Sam Choy Brick Store

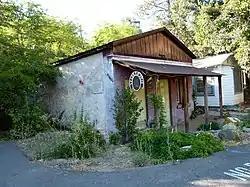

The Sam Choy Brick Store, Angels Camp, California, is the only building remaining from a large Chinese settlement during the California gold rush. It was listed on the National Register of Historic Places in 1984.